Country pop

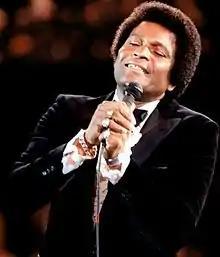
Charley Pride, one of the biggest country pop acts of the 1970s in concert

The Nashville sound eventually evolved into countrypolitan during the 1970s and had varying levels of success, with several artists recording in the style: Ray Price ("For the Good Times" 1970), Lynn Anderson ("Rose Garden" 1970), Charley Pride ("Kiss an Angel Good Morning" 1971), Mac Davis ("Baby, Don't Get Hooked on Me" 1972), Donna Fargo ("The Happiest Girl in the Whole U.S.A." 1972 and "Funny Face" 1973), Marie Osmond ("Paper Roses" 1973), Kris Kristofferson ("Why Me" 1973), Charlie Rich ("The Most Beautiful Girl" 1974), Billy Swan ("I Can Help" 1974), Ray Stevens ("The Streak" 1974), Jessi Colter ("I'm Not Lisa" 1975), and Crystal Gayle ("Don't It Make My Brown Eyes Blue" 1977) all charted pop-influenced country hits during the 1970s.